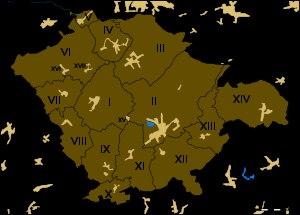
Frasnes-lez-Anvaing est une commune francophone de Belgique située en Région wallonne dans la province de Hainaut.